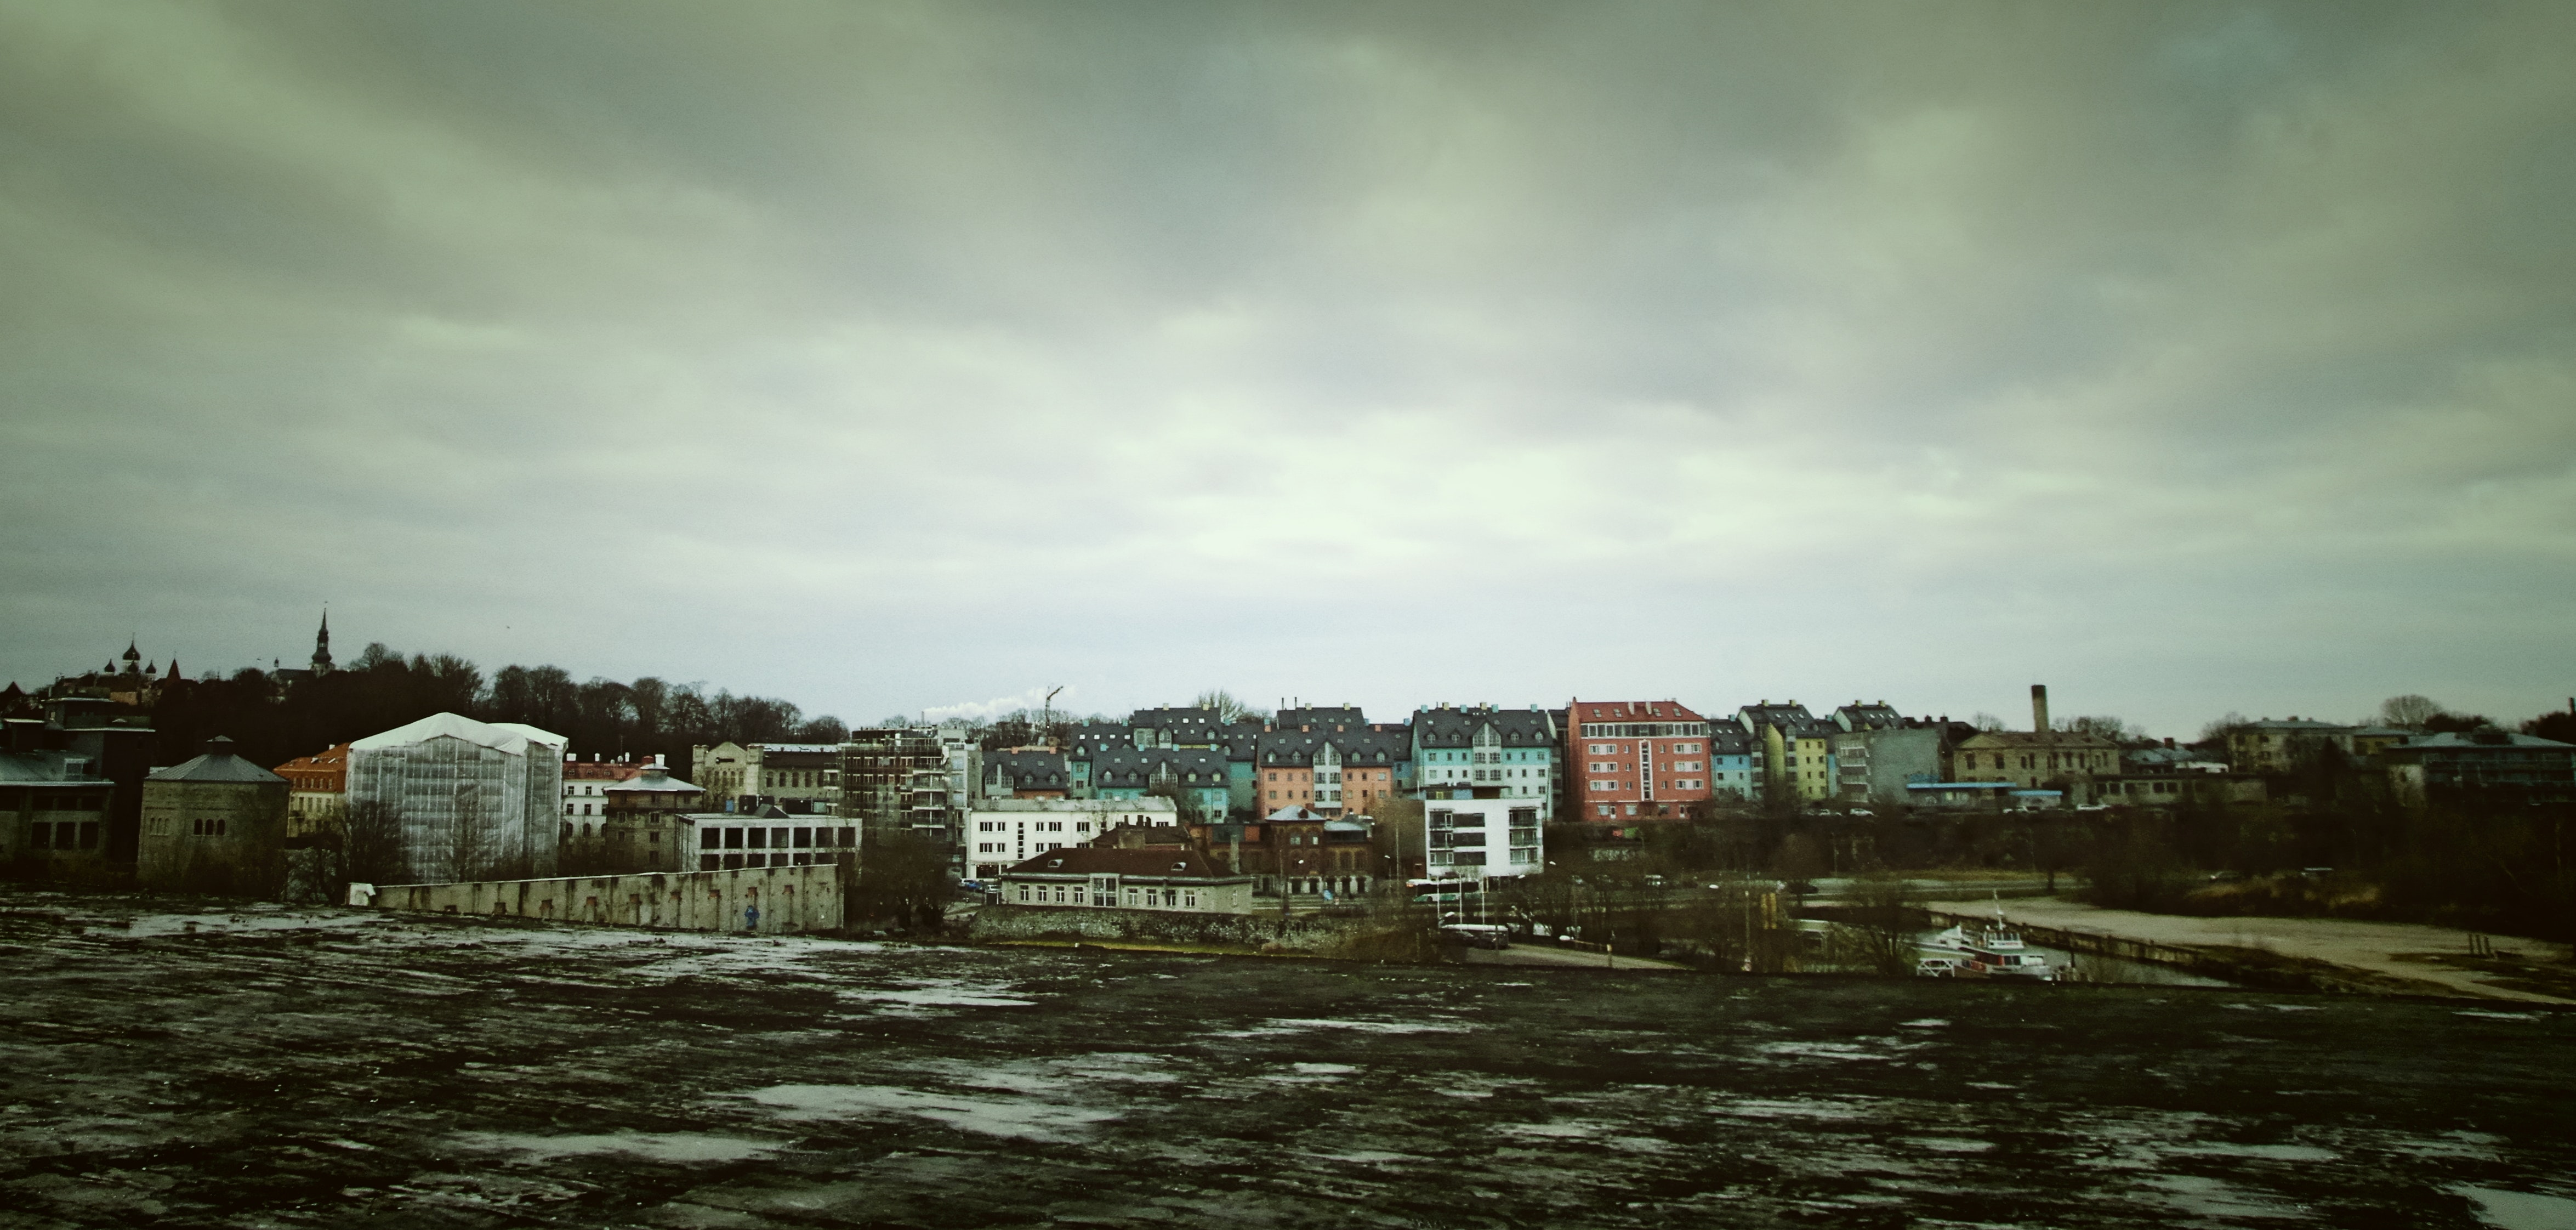
sky, urban area, cloud, daytime, city, town, human settlement, atmosphere, horizon, architecture, tree, metropolitan area, metropolis, sea, cityscape, house, photography, skyline, building, suburb, residential area, plant, ocean, vacation, roof, river, world, meteorological phenomenon, road, winter, downtown, tourism, street